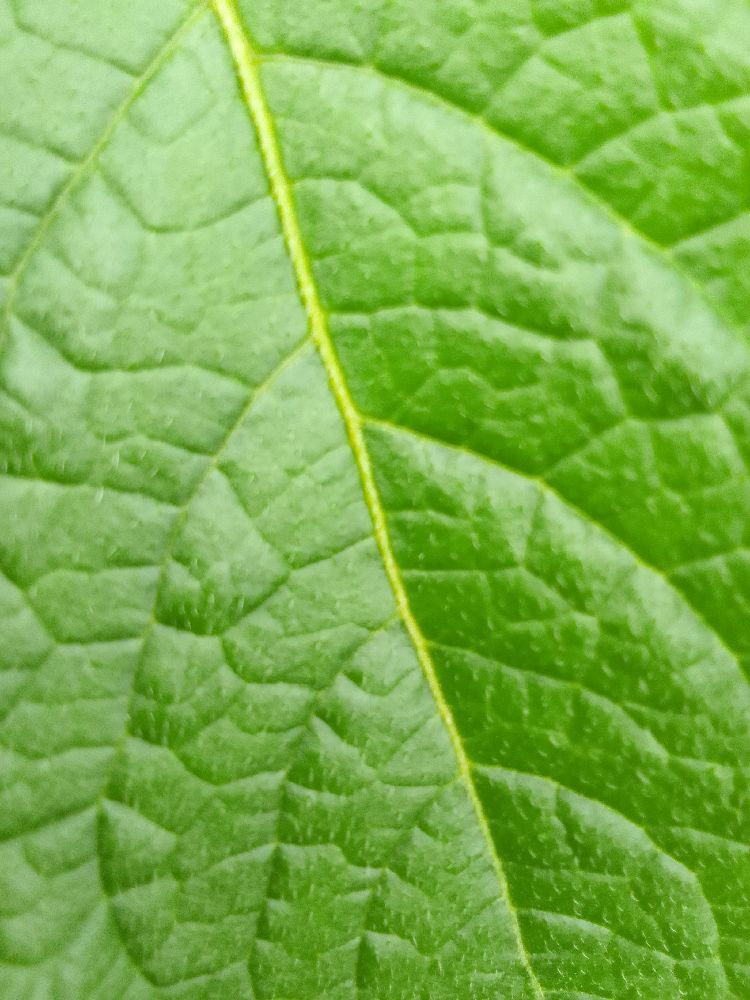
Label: Healthy